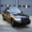
Label: automobile